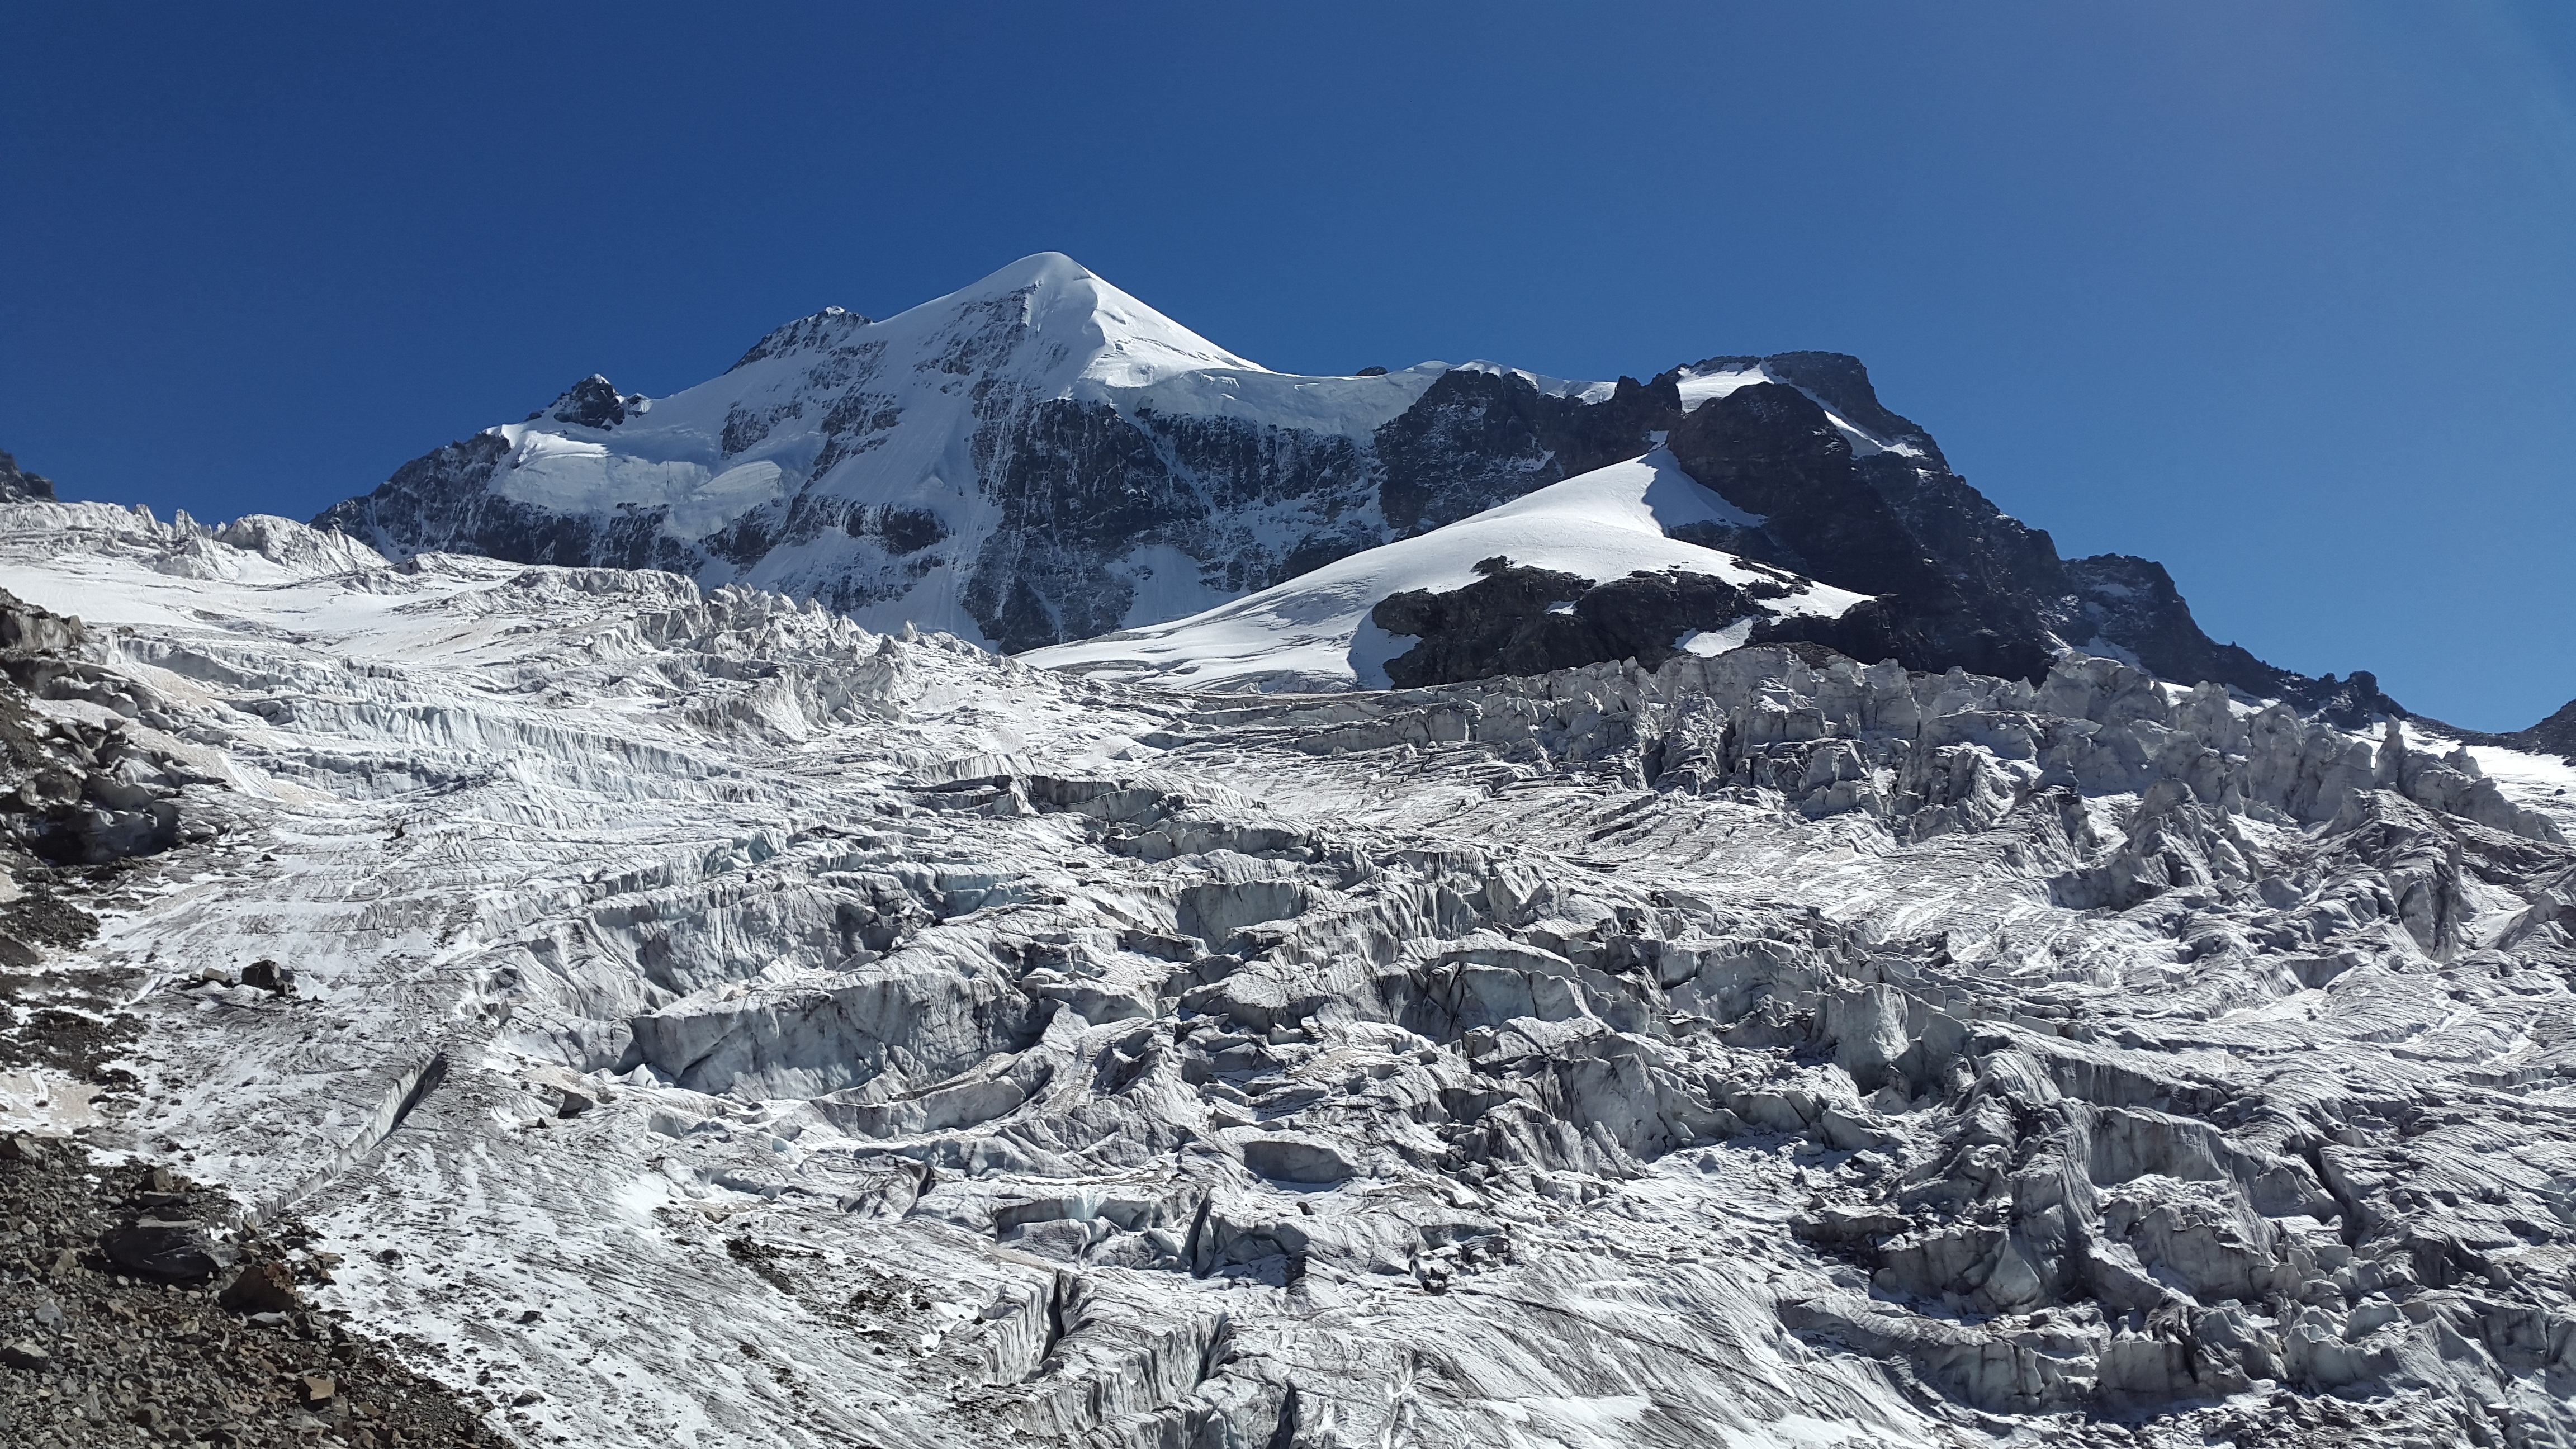
nature, mountain, snow, winter, mountain range, glacier, alpine, ridge, summit, mountaineering, mountains, alps, plateau, switzerland, cirque, piste, high mountains, moraine, landform, high altitude mountain tour, mountain pass, bernina, crevasses, series 4000, snow dome, ski mountaineering, geographical feature, mountainous landforms, geological phenomenon